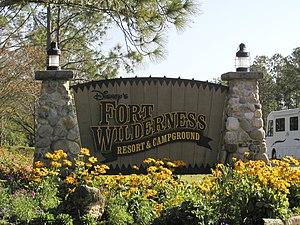
Disney's Fort Wilderness Resort est le camping officiel du Walt Disney World Resort. Il est parfois considéré comme un hôtel à part entière. Il a ouvert le 19 novembre 1971 peu après le parc Magic Kingdom et les deux premiers hôtels.